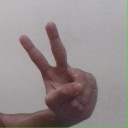
अक्षर: ऐ